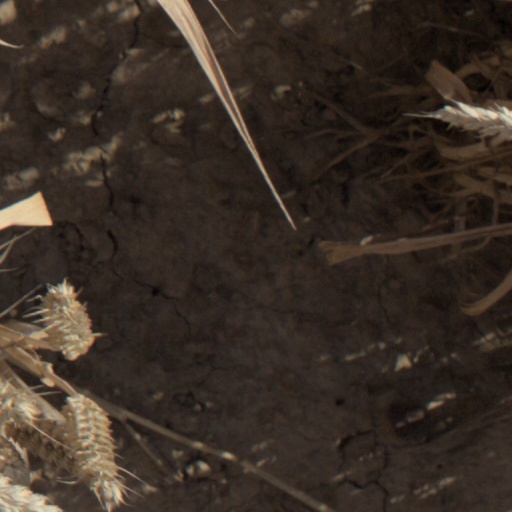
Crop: wheat